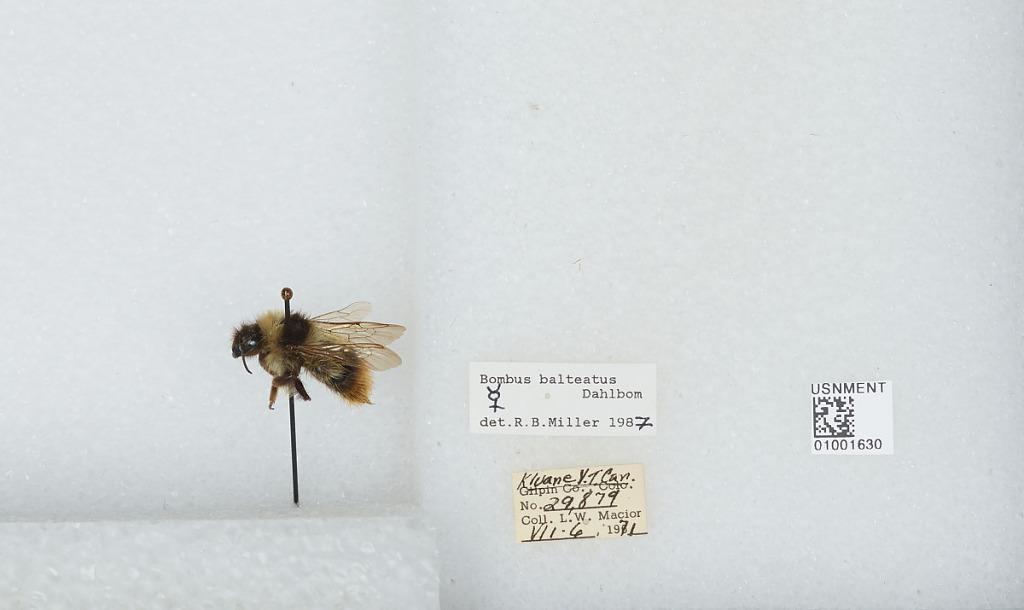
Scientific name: Bombus (Alpinobombus) balteatus Dahlbom
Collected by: L. Macior
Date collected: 1971-7-6
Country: Canada
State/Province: Yukon Territory
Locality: Kluane
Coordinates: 60.75, -139.5
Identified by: Miller, R. B.